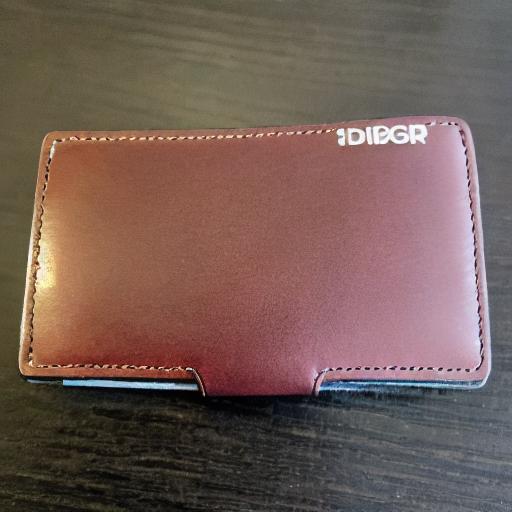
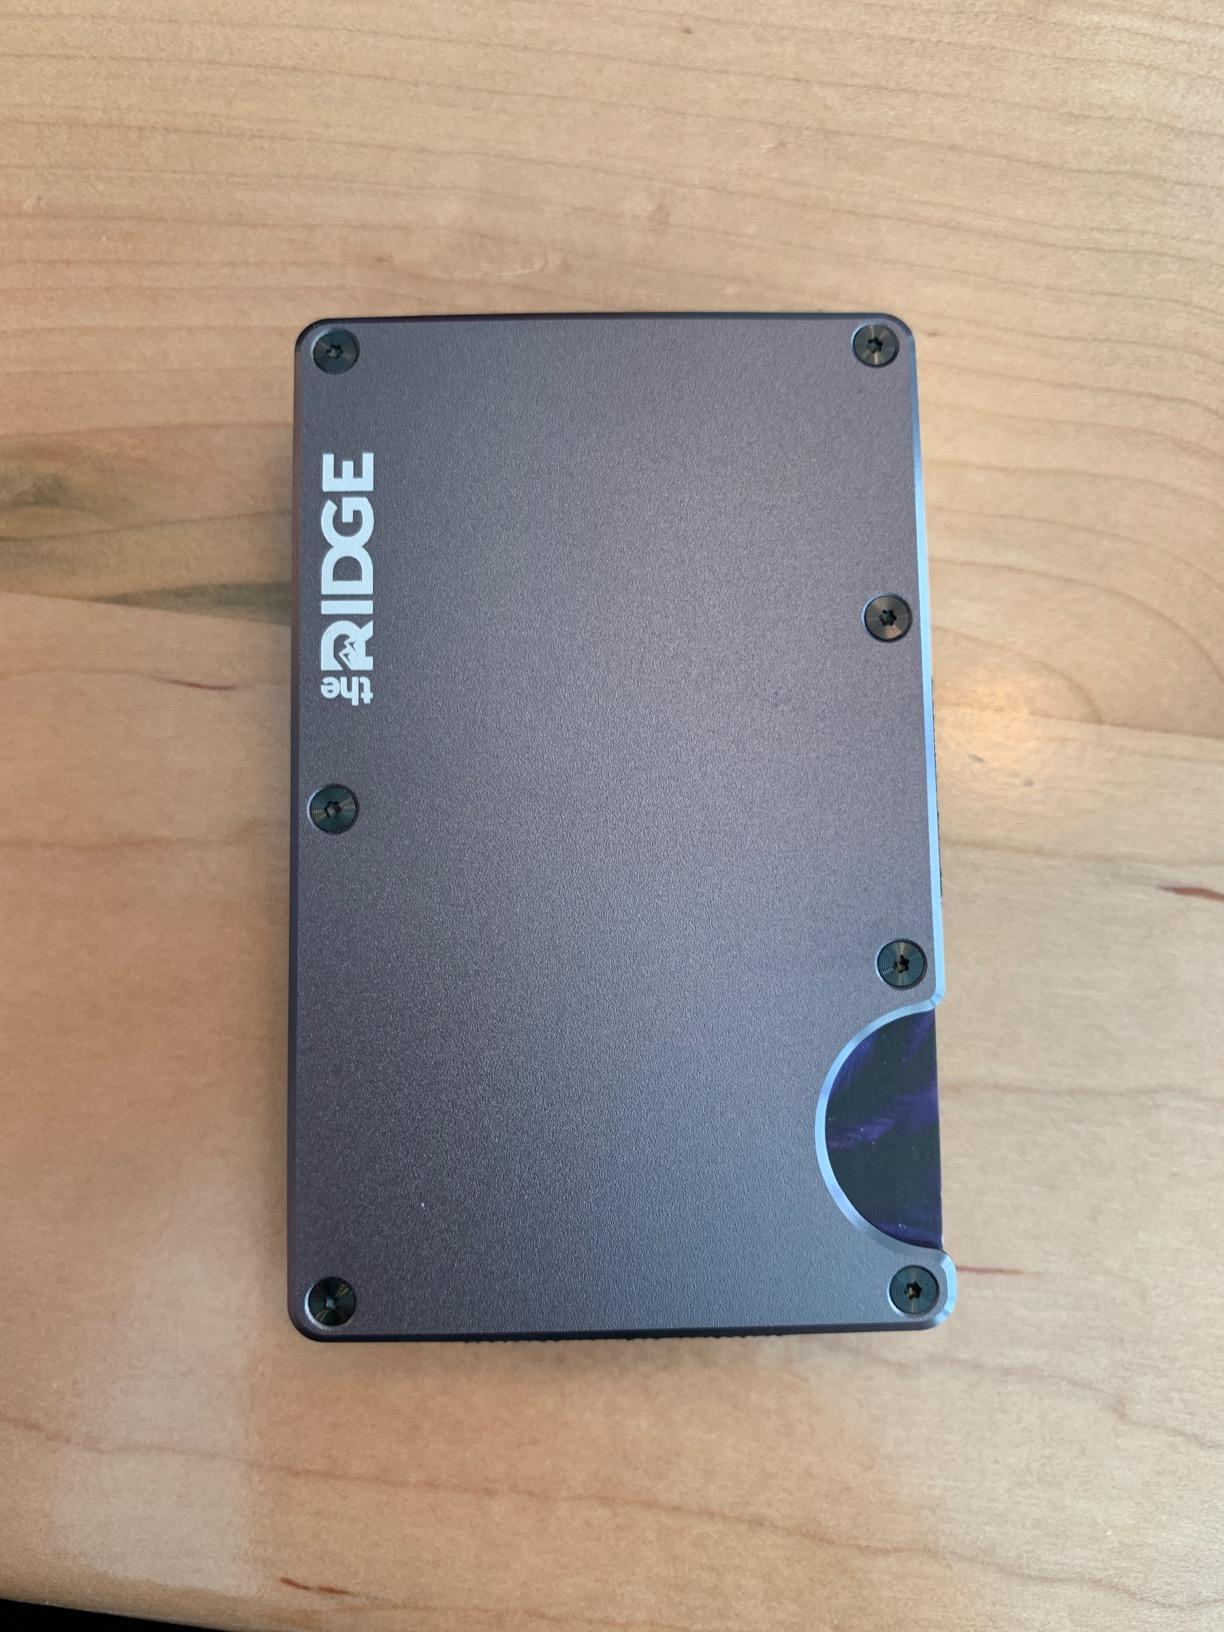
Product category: accessories_wallet
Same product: no